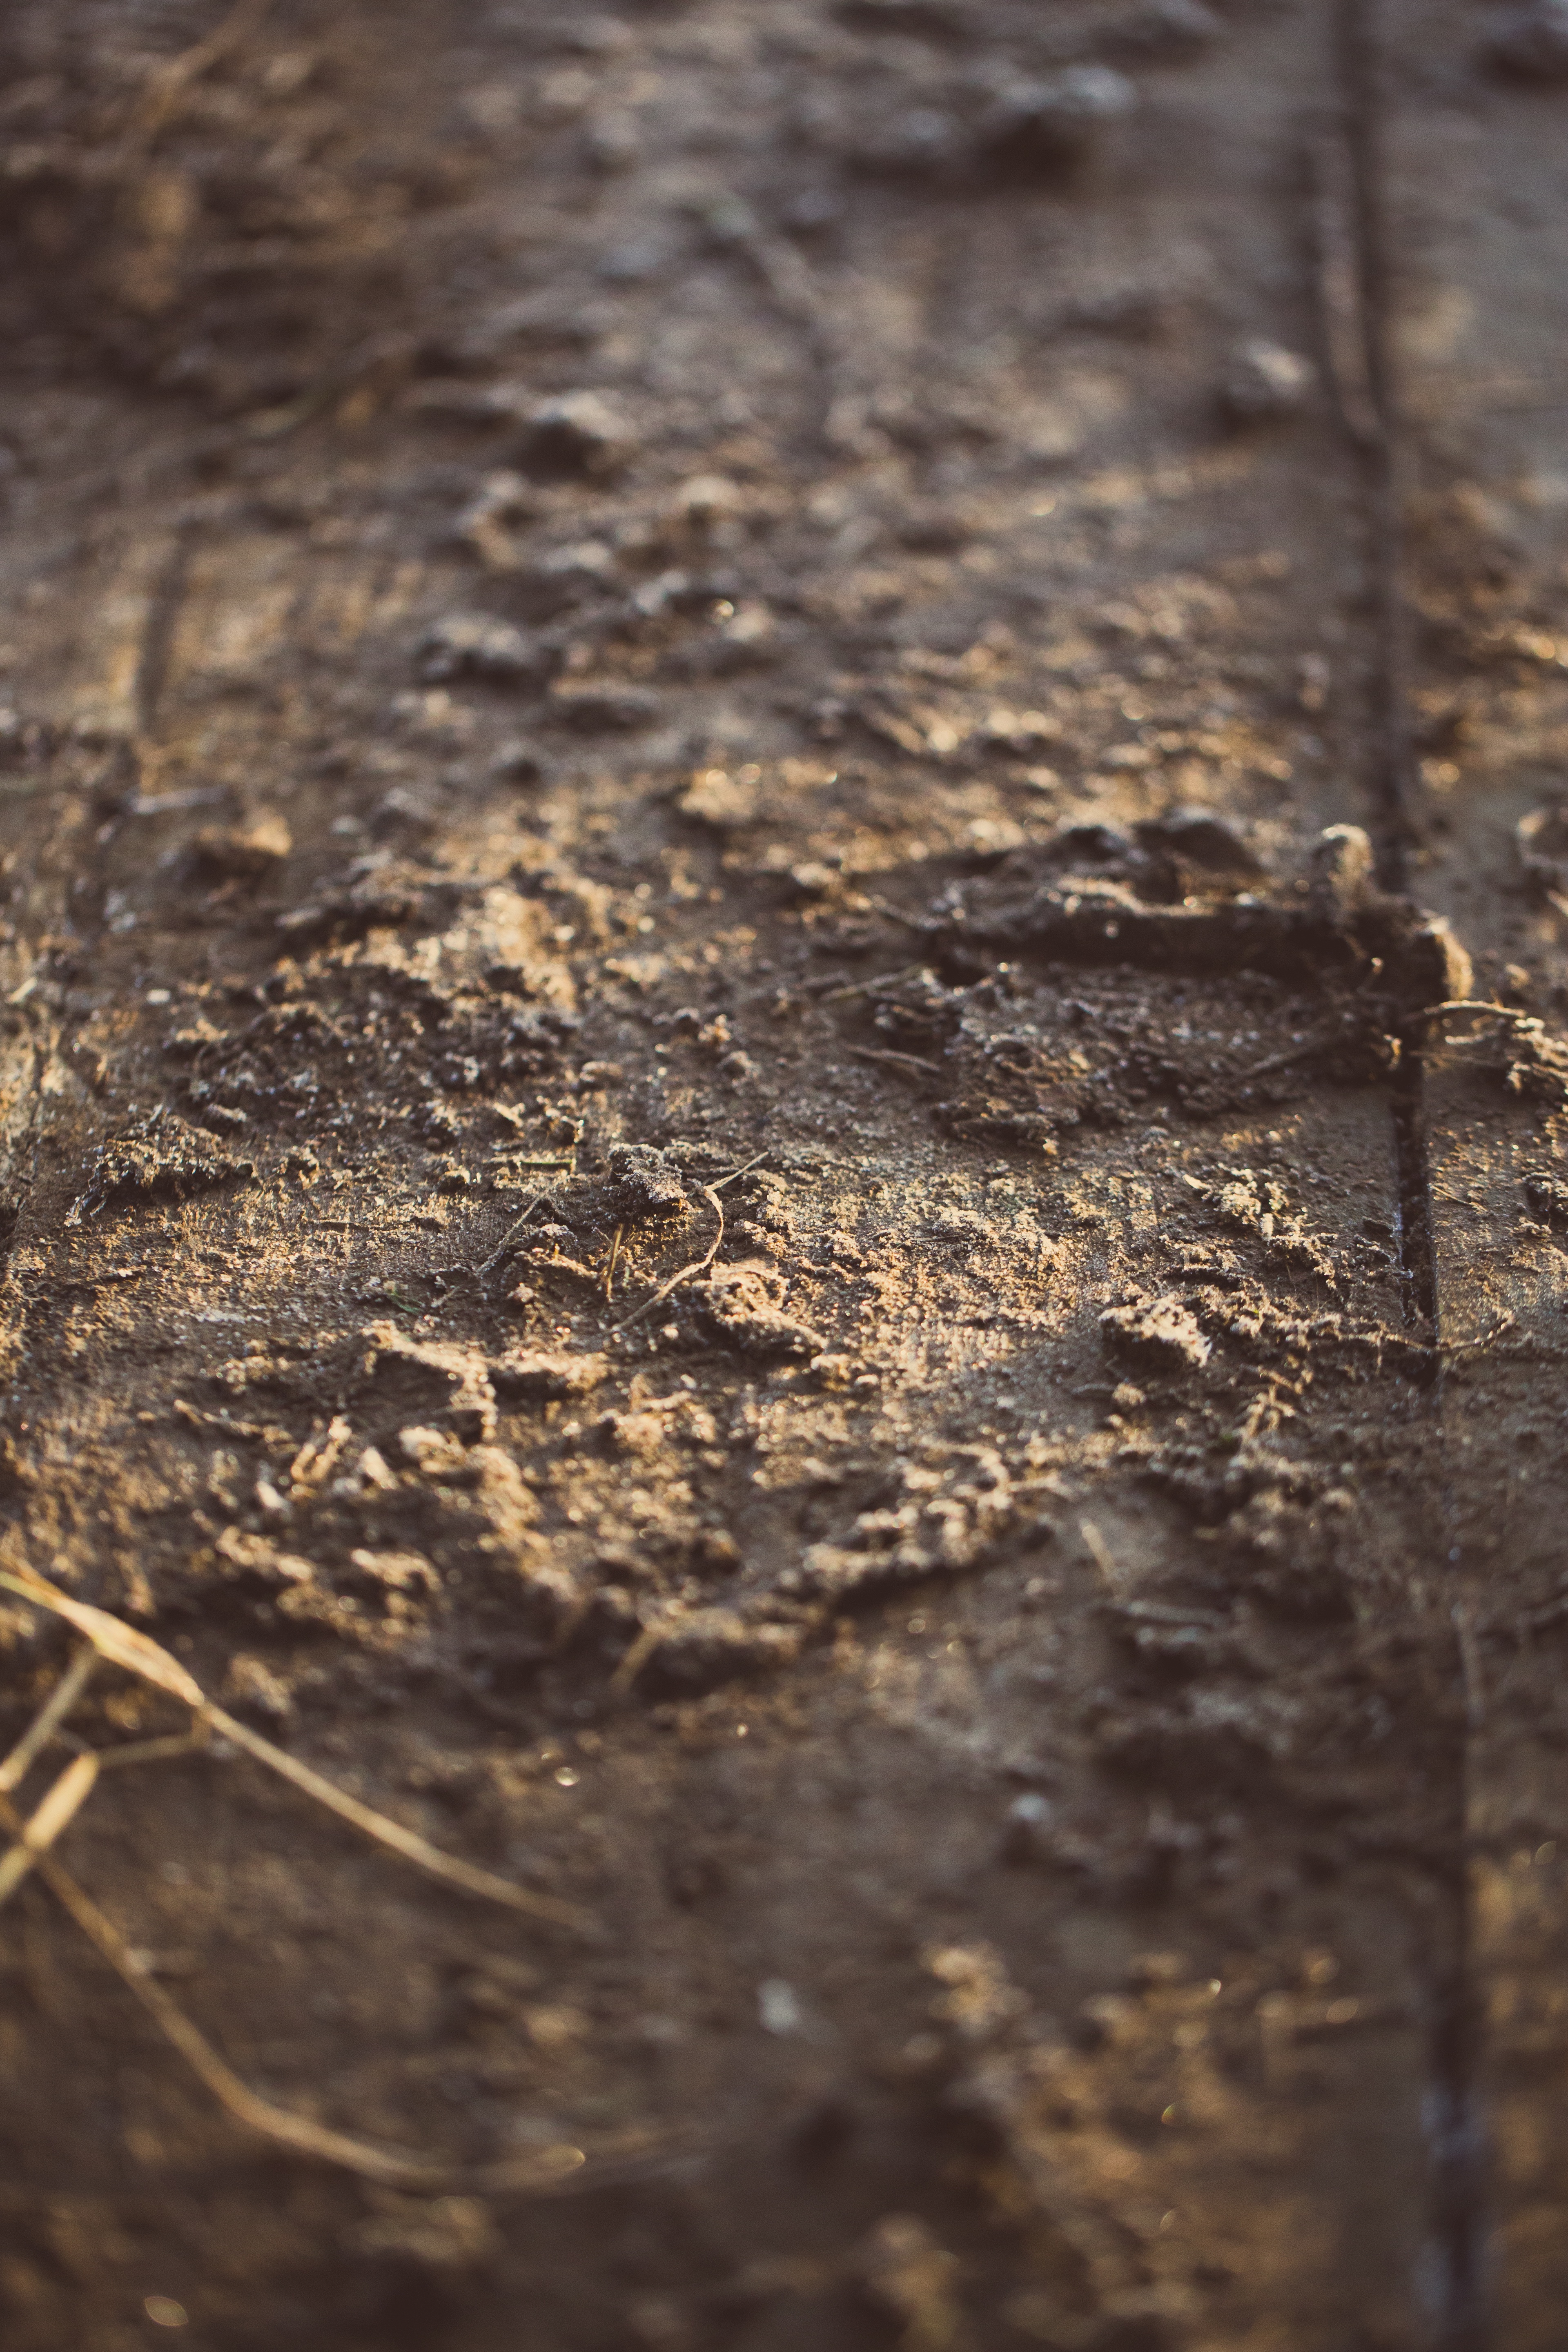
tree, nature, rock, wood, photography, sunlight, texture, leaf, trunk, wildlife, autumn, soil, material, close up, macro photography